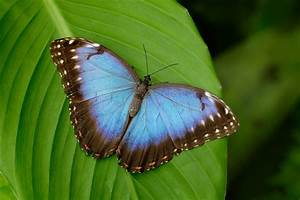
Label: farfalla